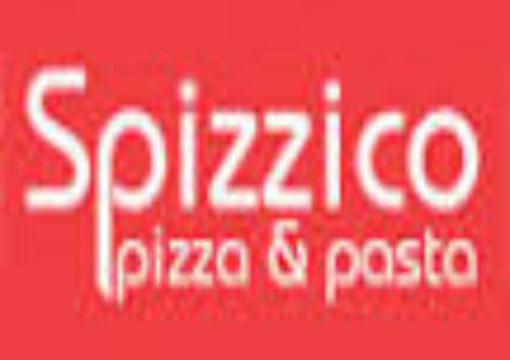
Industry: Food